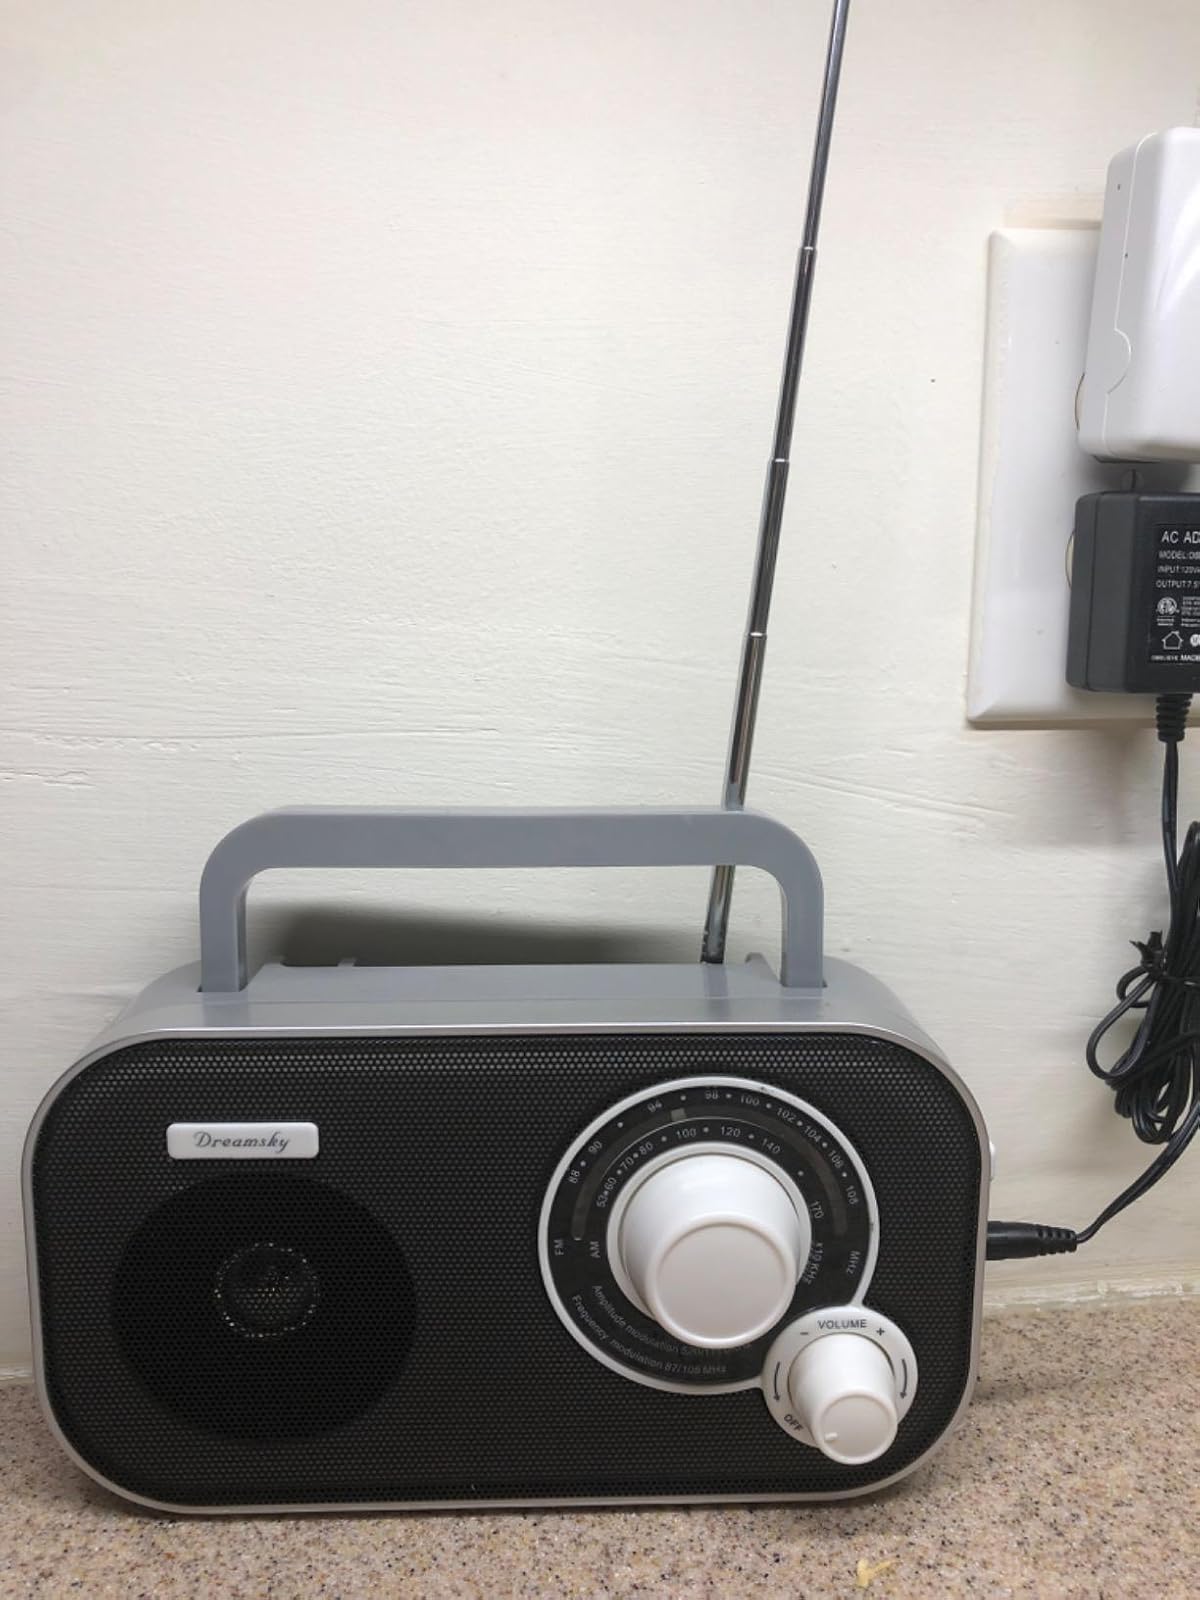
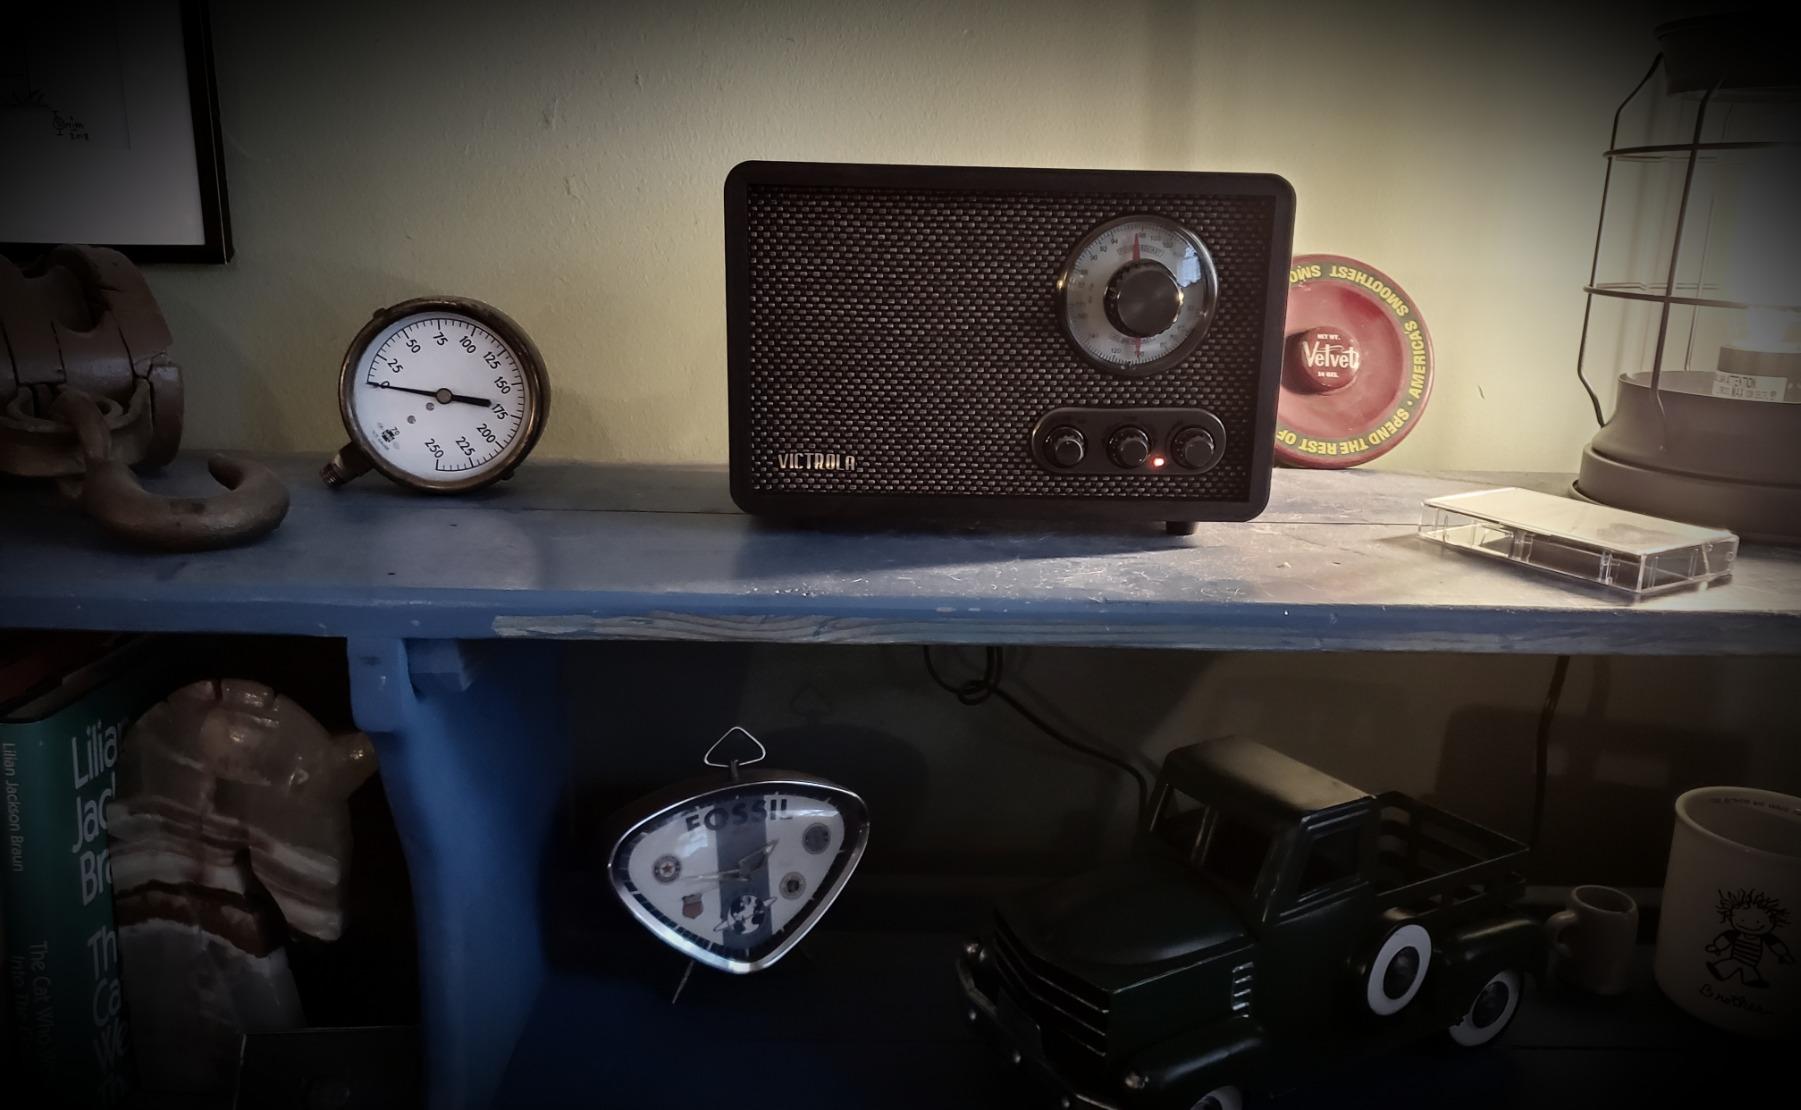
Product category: radio
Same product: no